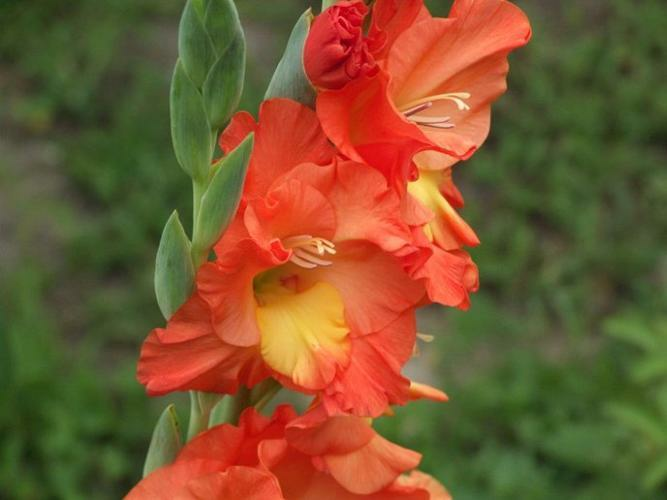
Flower: sword lily